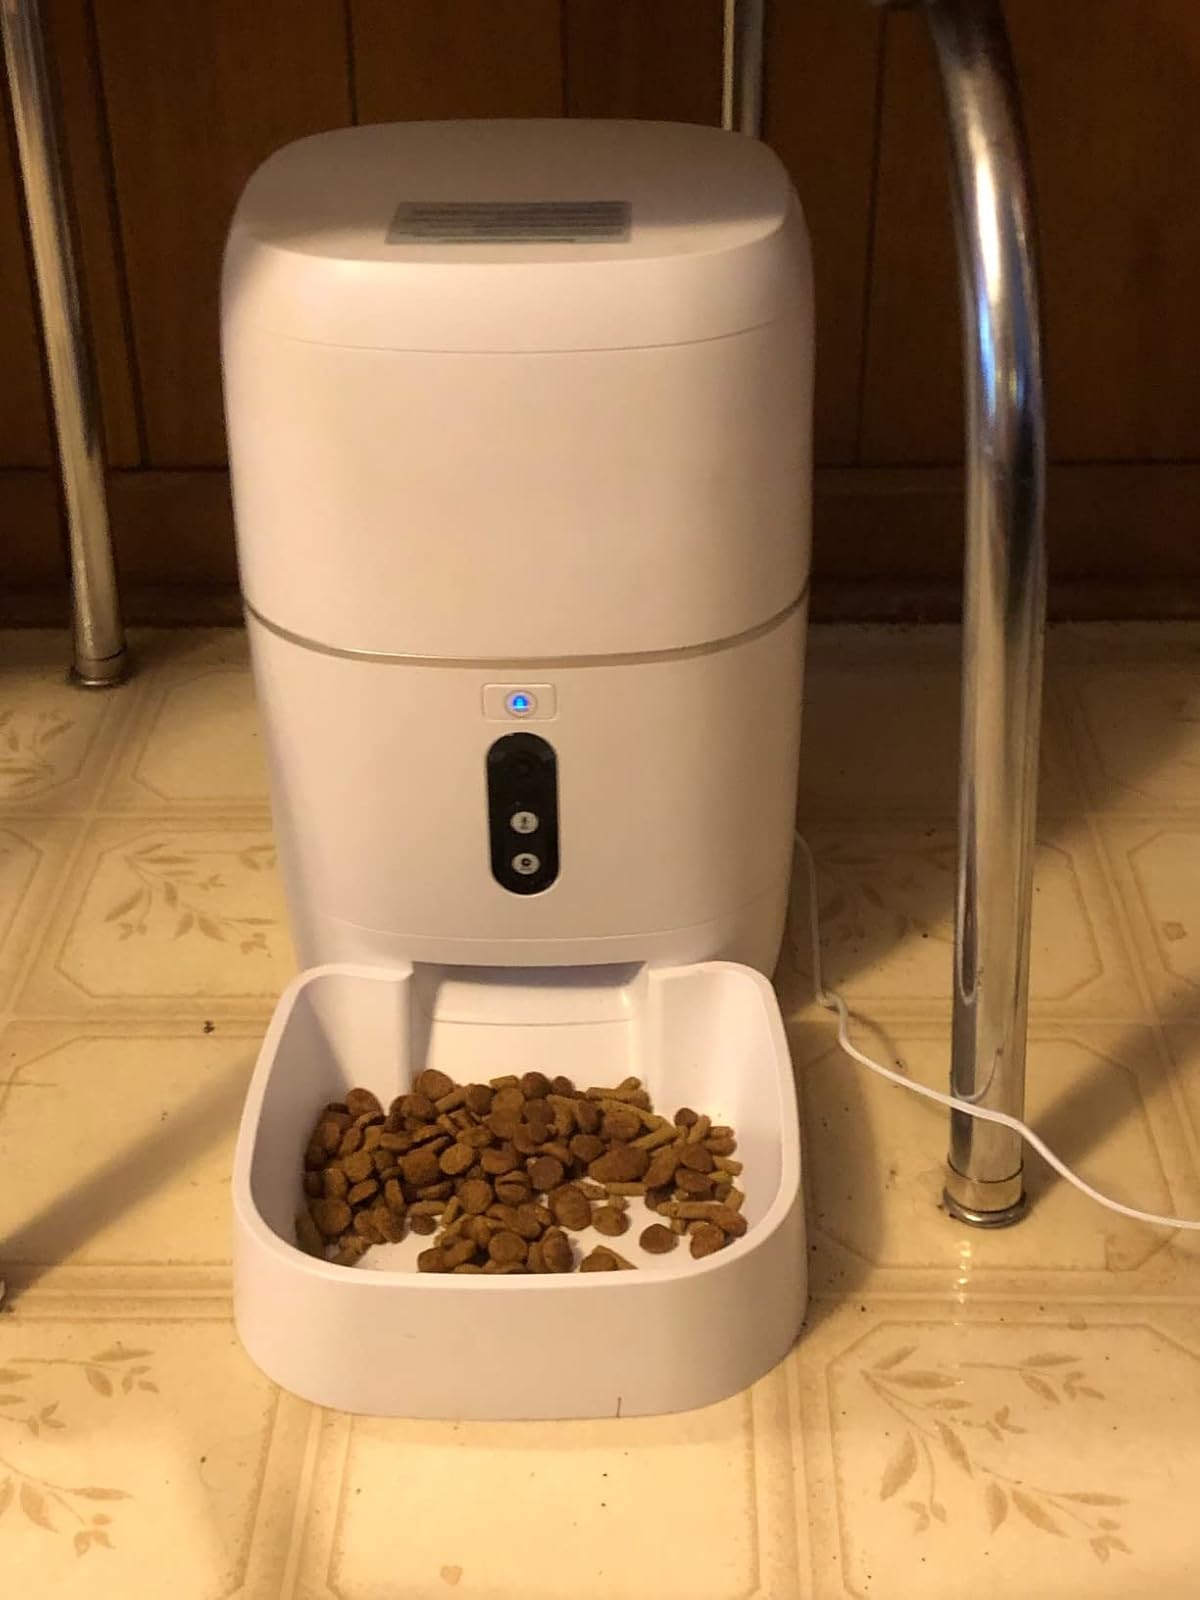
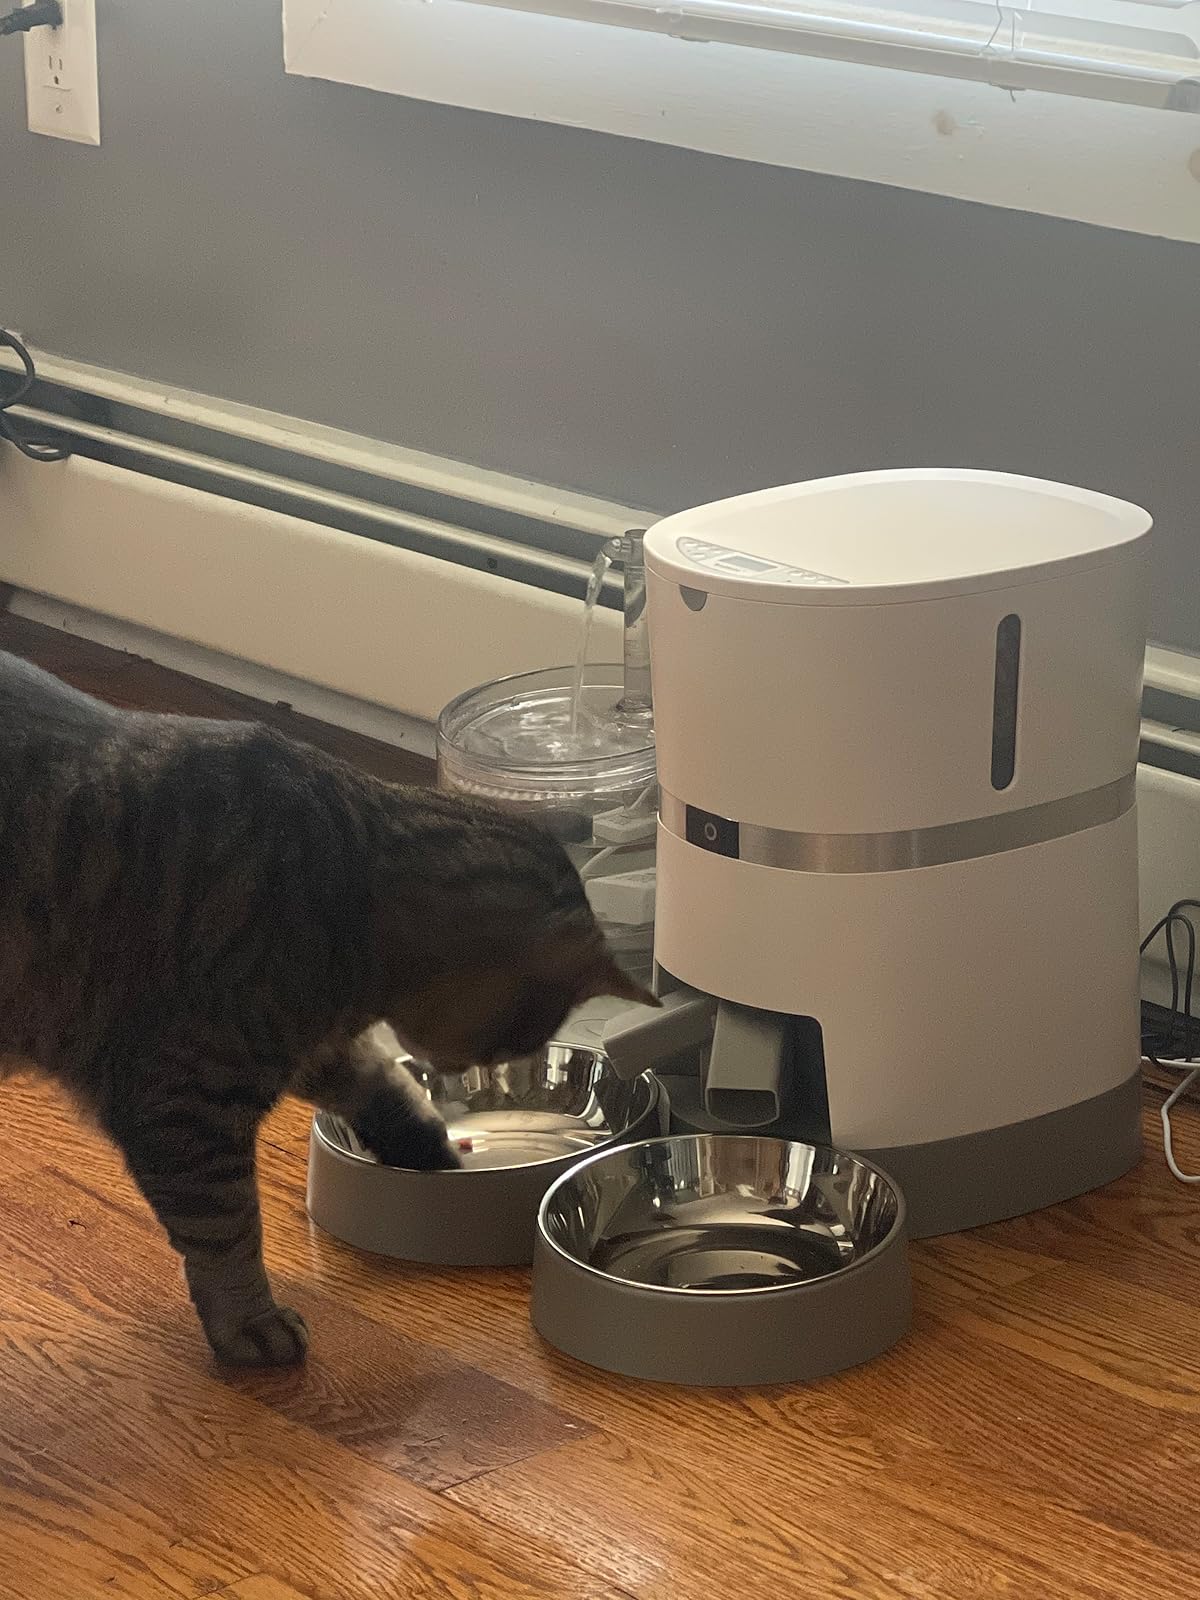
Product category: items_feeder
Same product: no